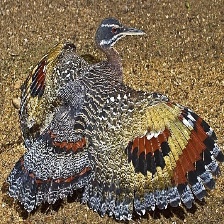
Species: SUNBITTERN
Scientific name:  EURYPYGA HELIAS